Jesselton revolt

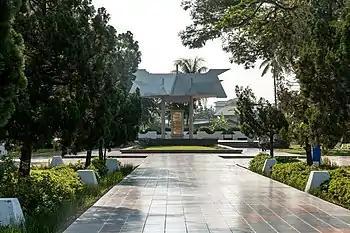
The Petagas War Memorial built on the site of execution to honour the sacrifices of Kinabalu Guerrillas.

Following the arrival of Japanese reinforcements, the Japanese authorities subsequently launched a ruthless counter-offensive by bombing coastal settlements from Kota Belud to Membakut and by machine-gunning the North Borneo population. Almost every village in the area was burnt down, with around 2,000–4,000 innocent civilians executed— mostly belonging to the Bajau and Suluk civilian population. After threatening to kill more civilians if the leaders of the uprising did not turn themselves in, Kwok finally surrendered under duress, along with several of his top officers. In all, Kwok and some 175 people who for the most part had nothing to do with the uprising were executed by the Japanese on 21 January 1944 in Petagas, Putatan.